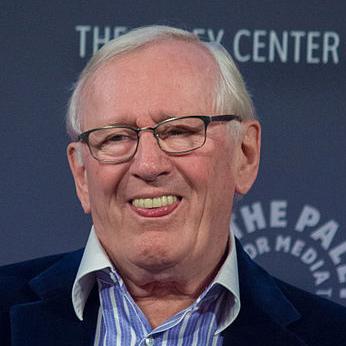
Age: 74